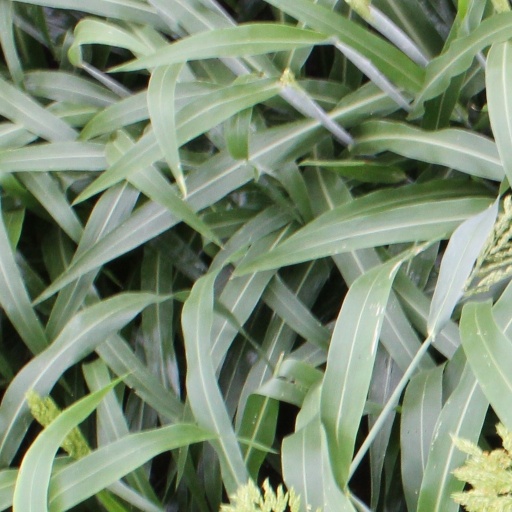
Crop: sorghum